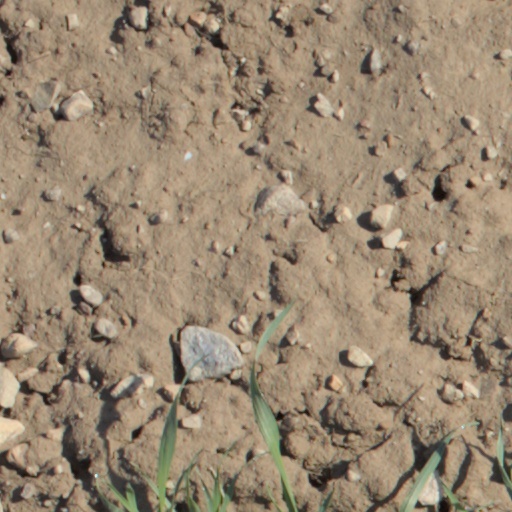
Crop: wheat